Mechado
Also known as:
bcl - Central Bikol: Mechado
es - Spanish: Mechado
ja - Japanese: メチャド
jv - Javanese: Mechado
th - Thai: เมชาโด
tl - Tagalog: Metsado
Category: stew (braised)
Cuisine: Filipino
Associated cuisines: Filipino
Area: Philippines
Countries: Philippines
Region: South Eastern Asia

The dish is beef braised with soy sauce and calamansi fruits.

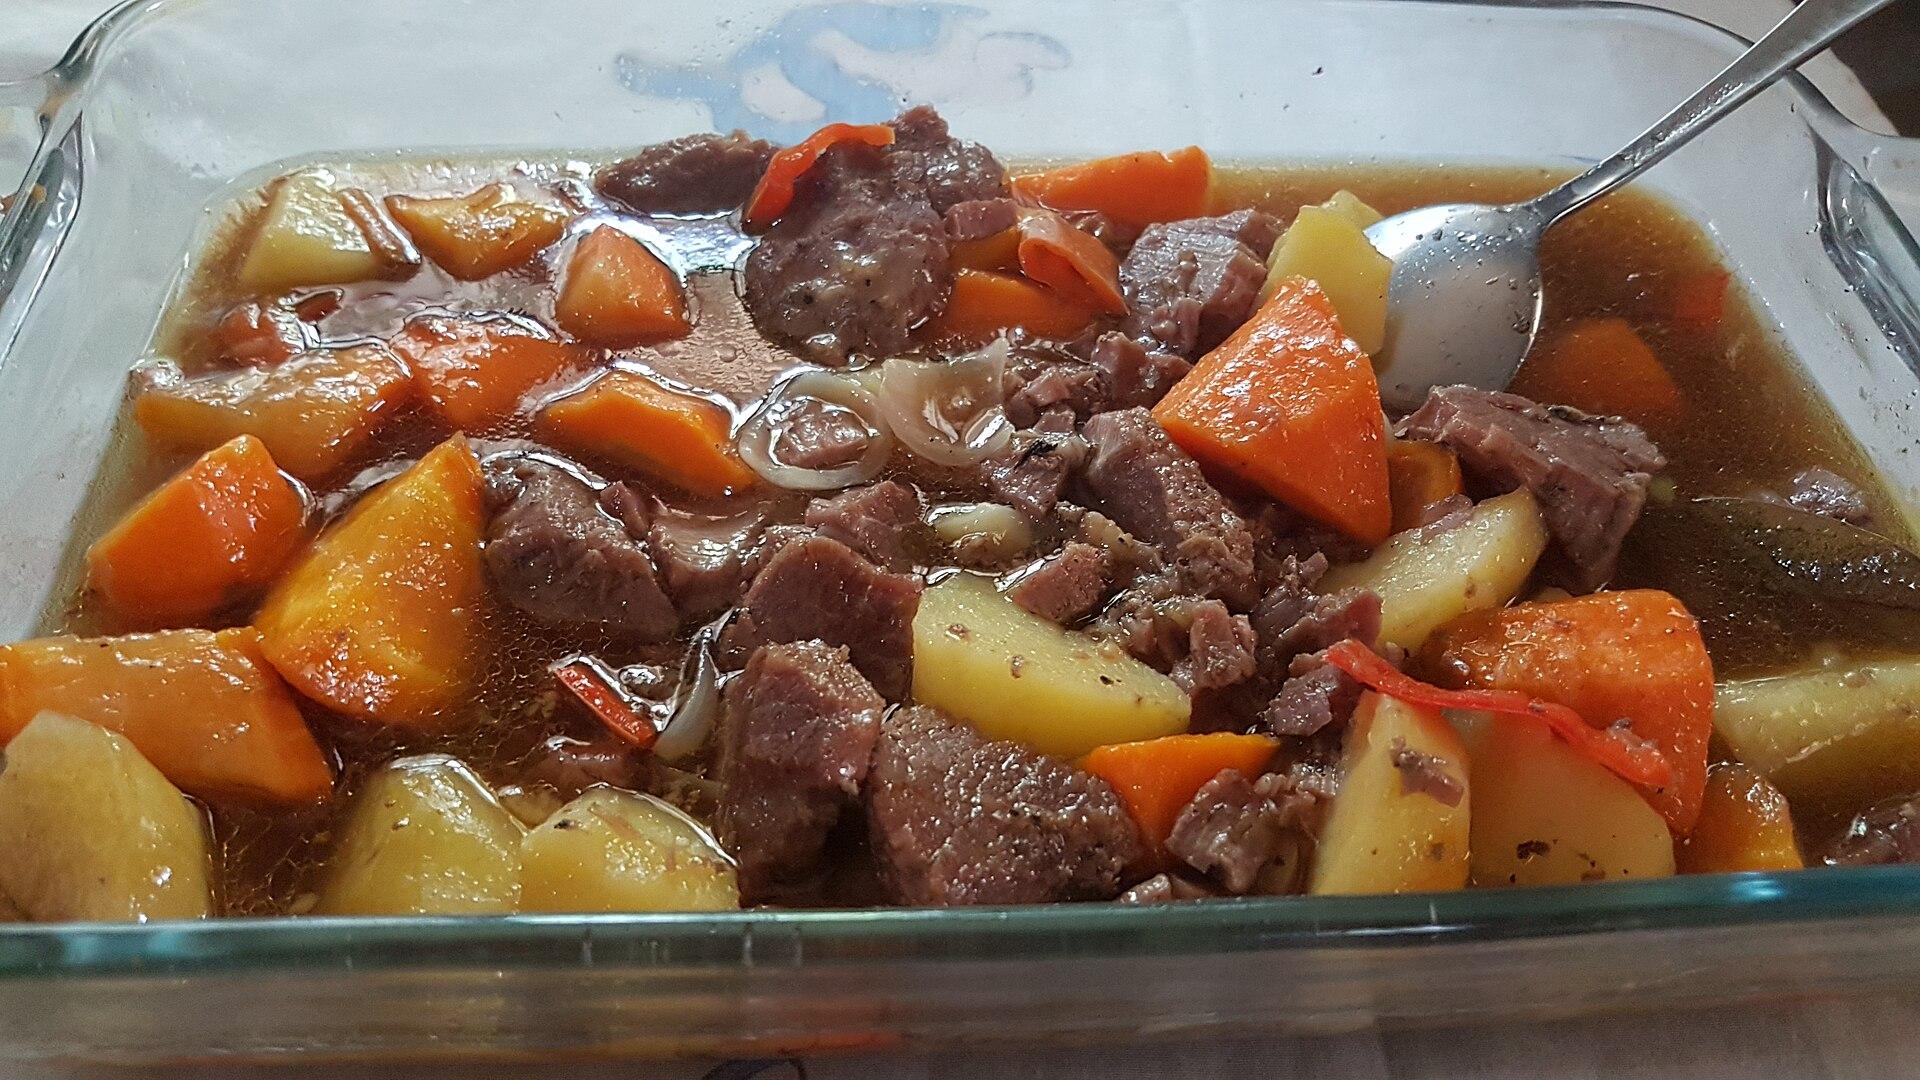
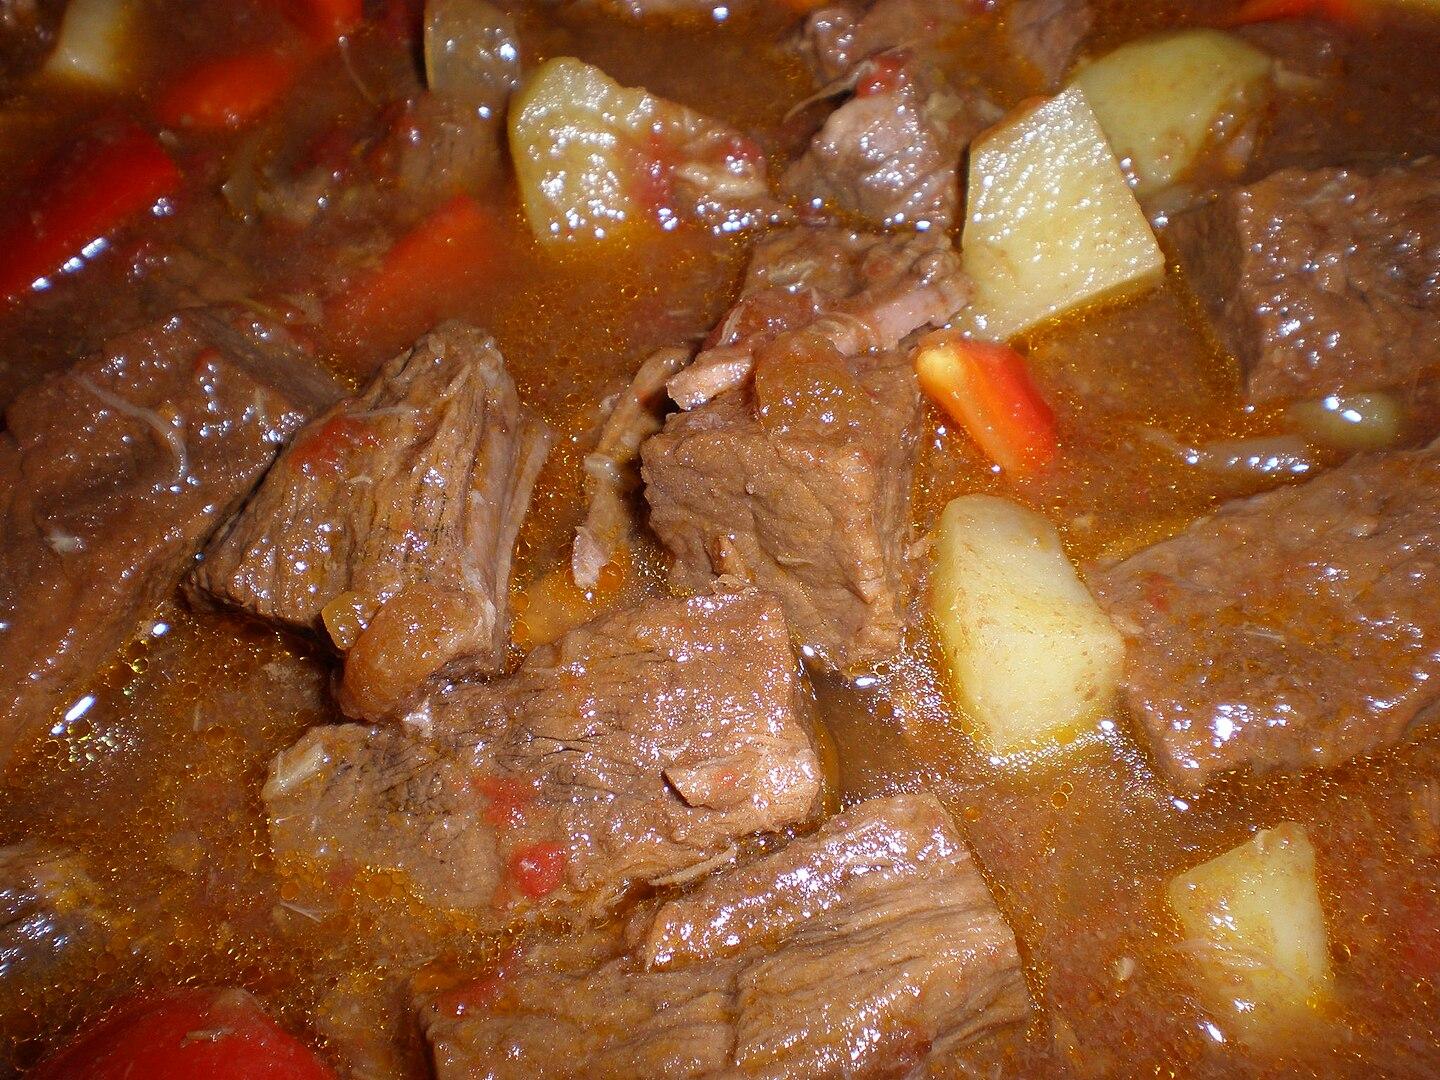
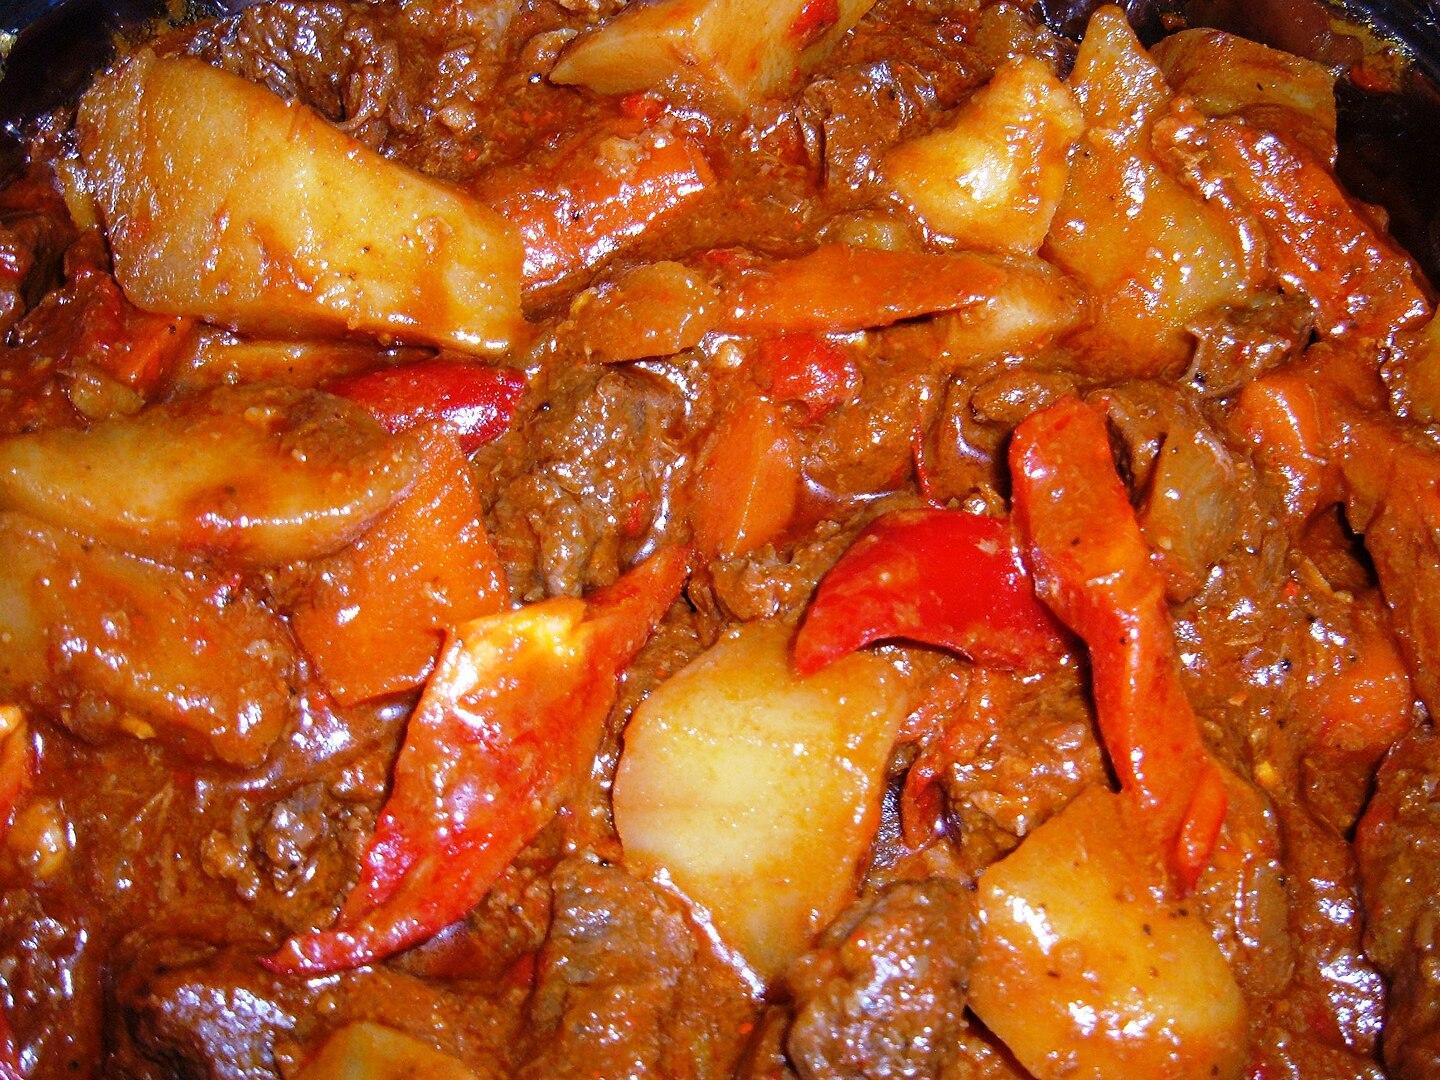
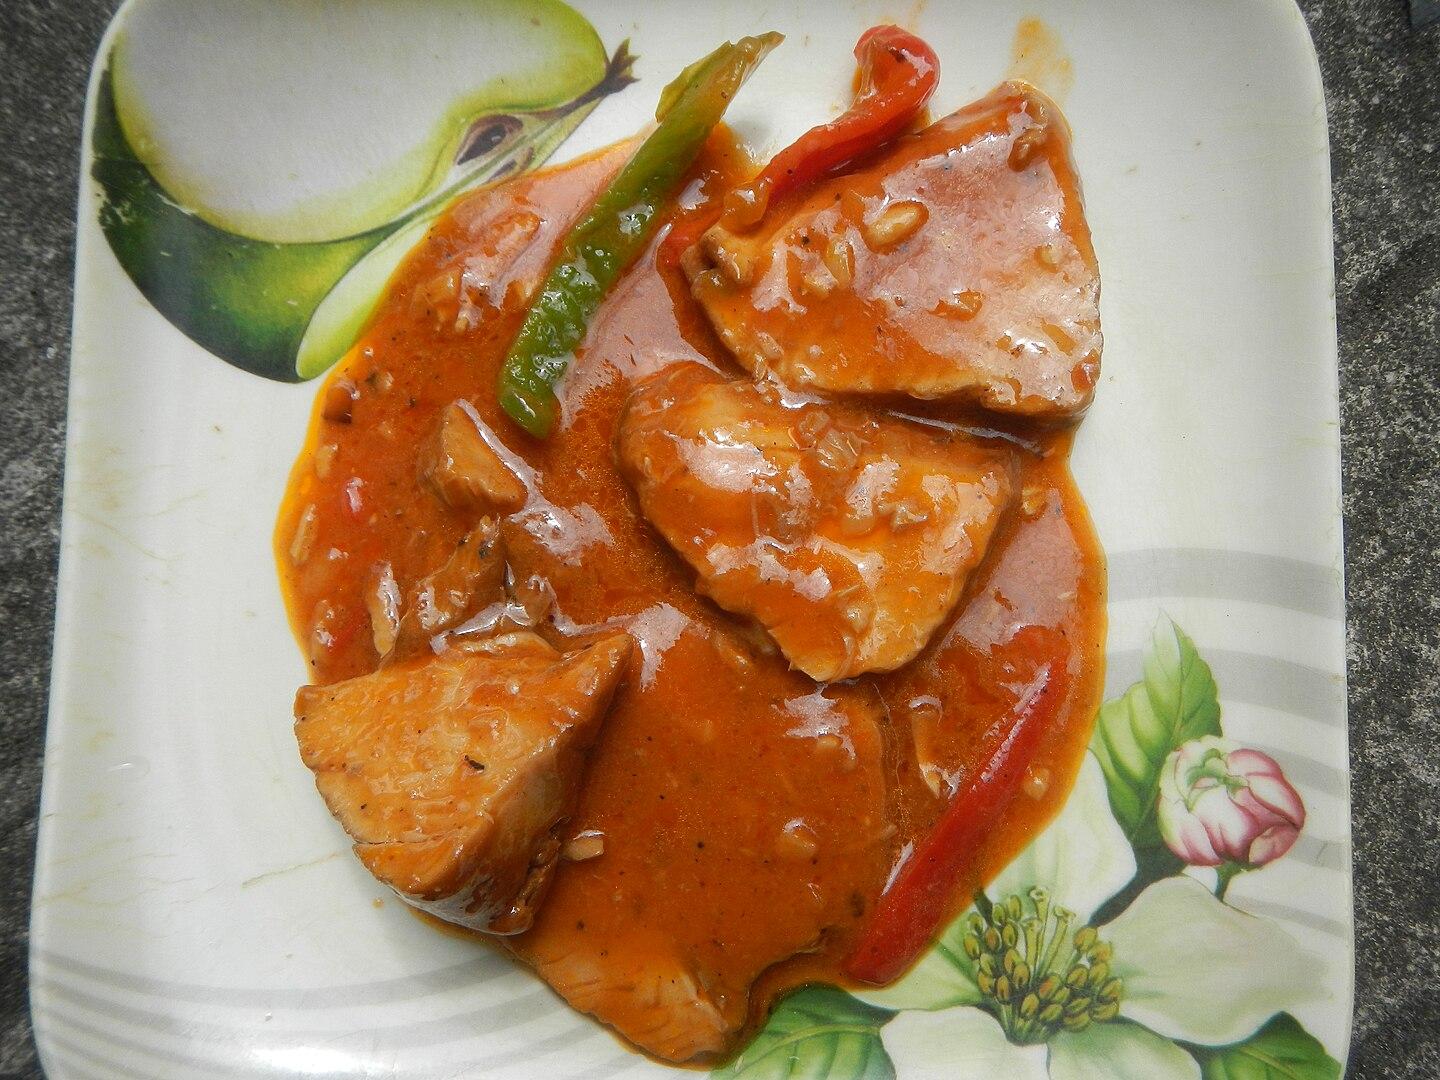